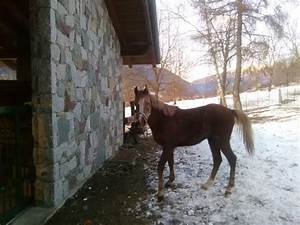
Label: horse